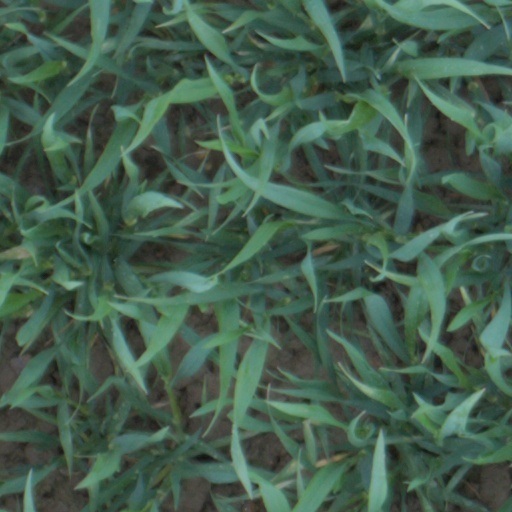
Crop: wheat